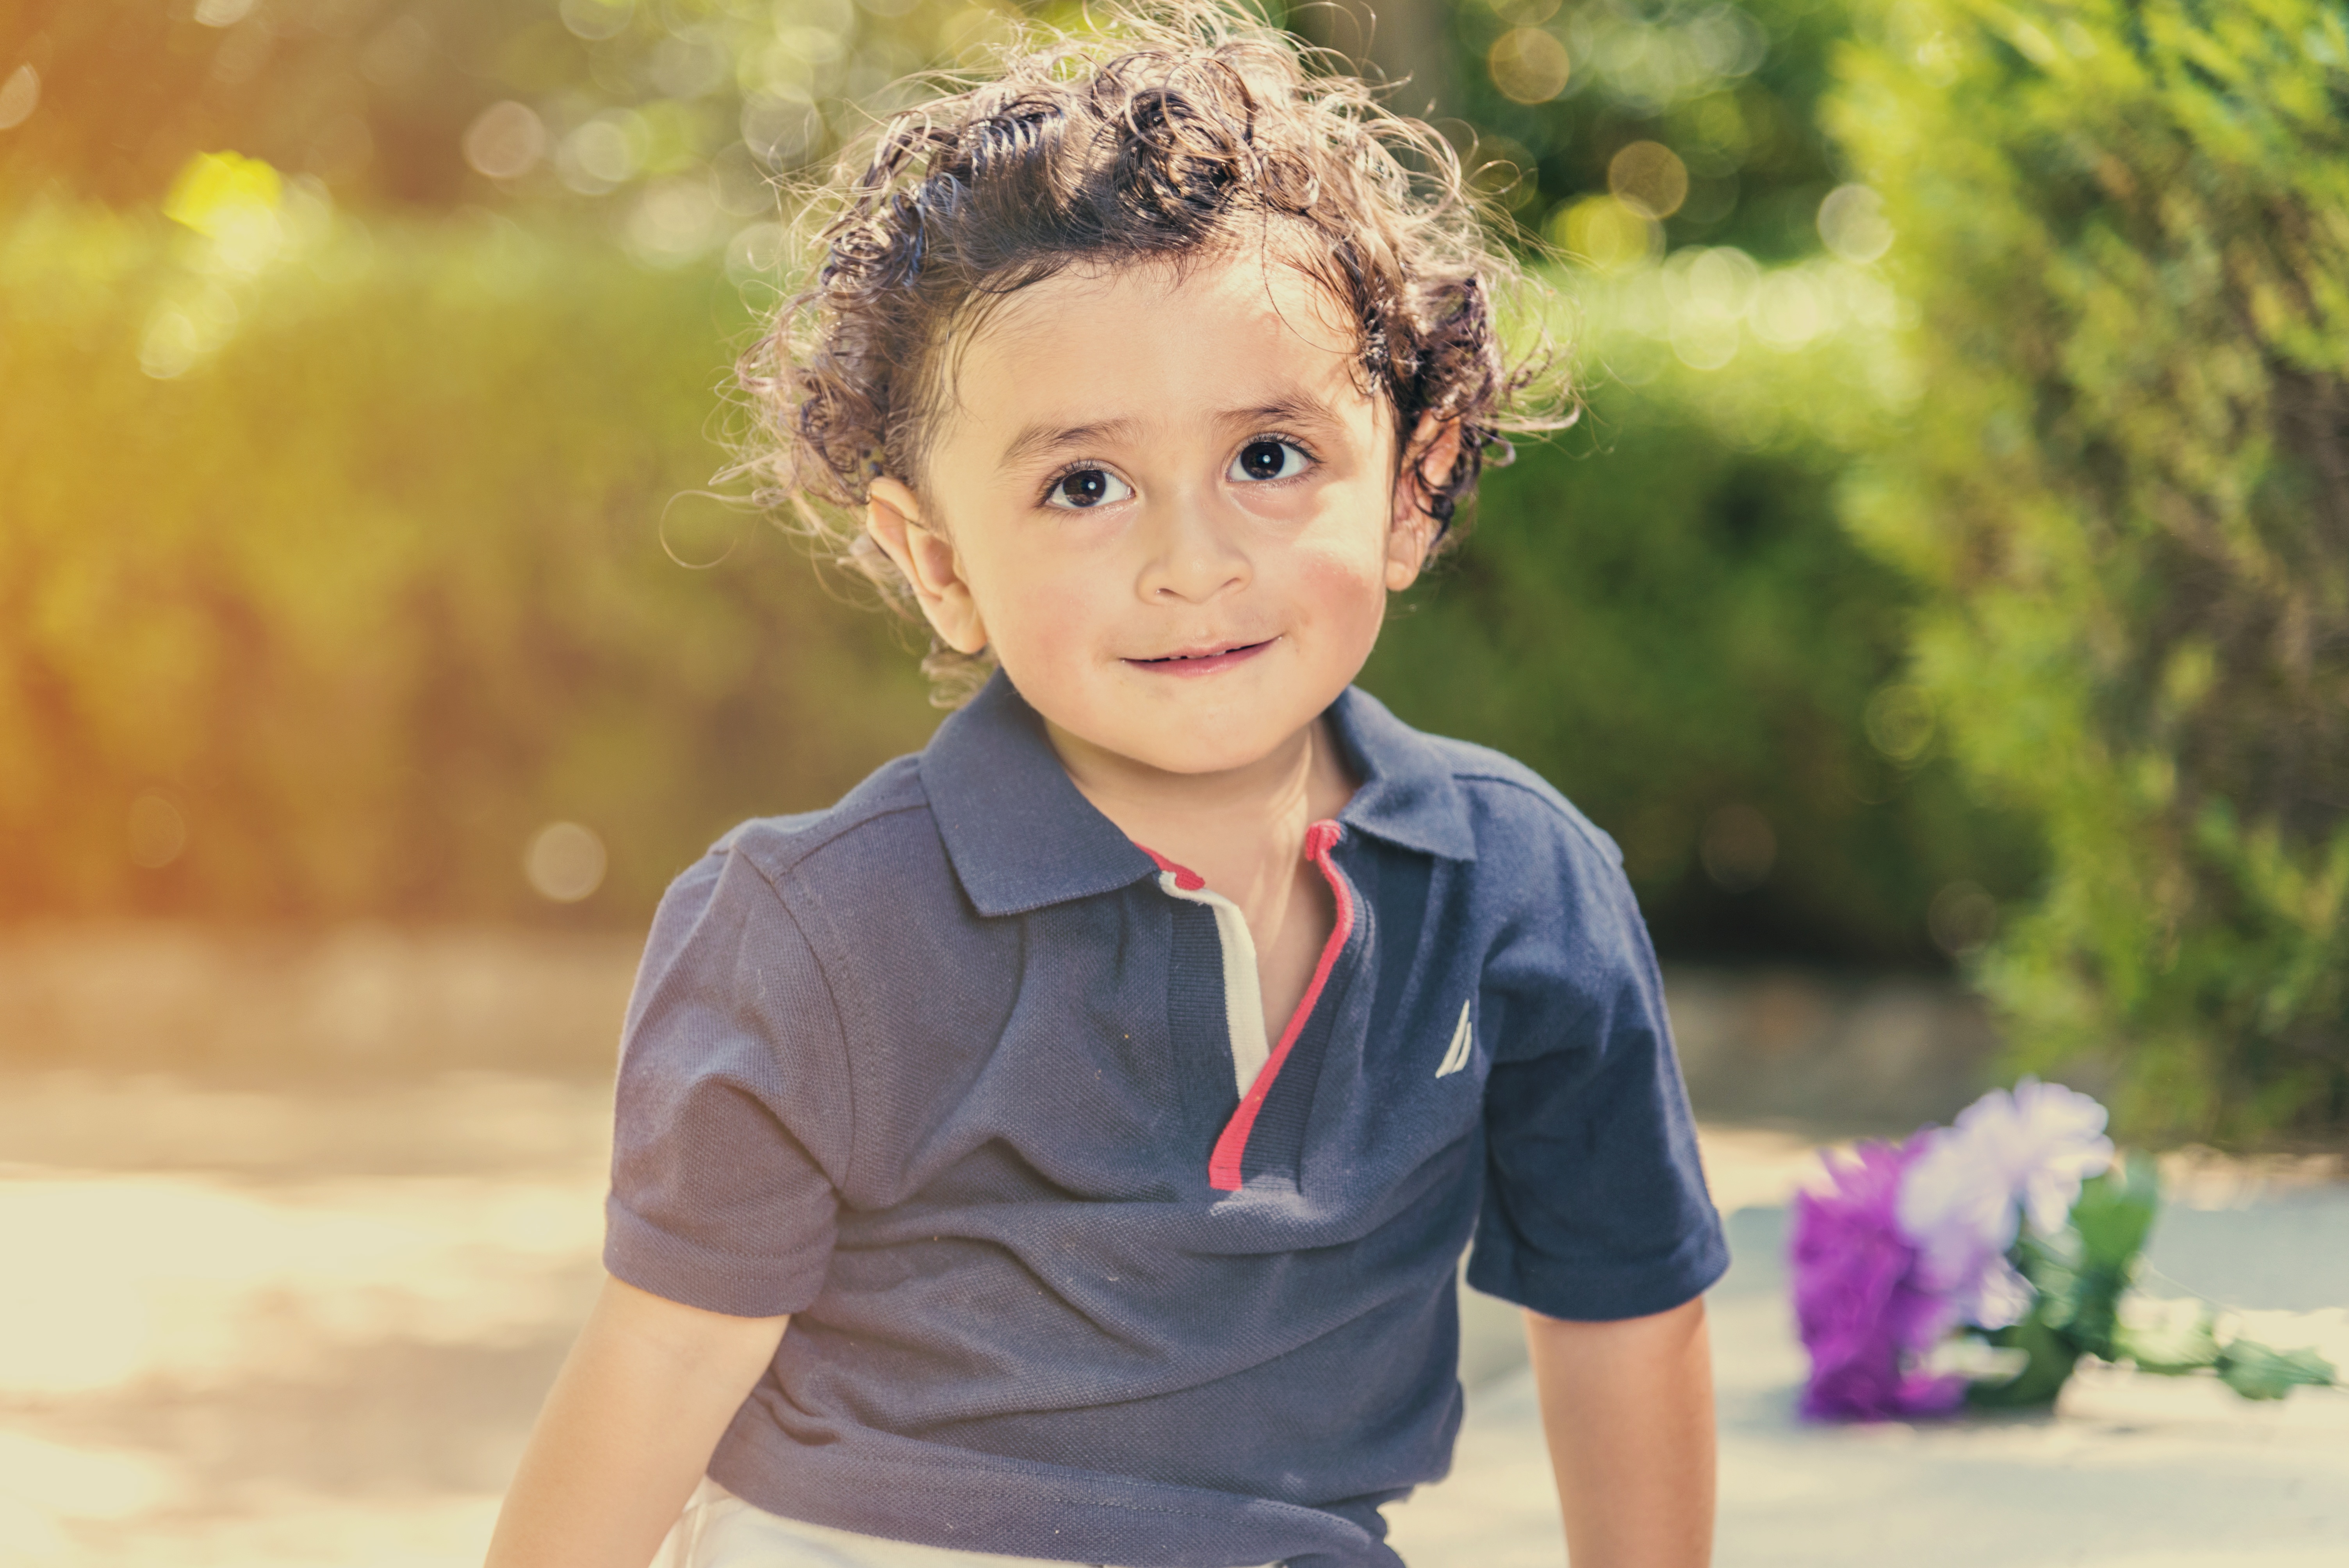
nature, person, people, girl, photography, play, boy, cute, summer, male, portrait, young, spring, park, child, healthy, facial expression, childhood, smiling, smile, outdoors, family, children, fun, happy, happiness, toddler, little, joy, happy children, photo shoot, family outdoors, portrait photography